Xavier Malisse

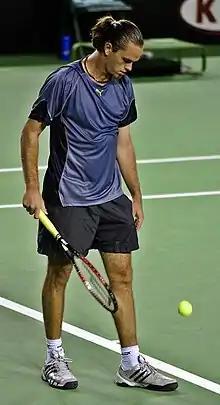
Malisse at the 2005 Australian Open

Xavier Malisse (born 19 July 1980) is a Belgian tennis coach and a former professional player. Born in the north-western Flemish city of Kortrijk and nicknamed "X-Man", he is one of only two Belgian men (the other being David Goffin) to have been ranked in the top 20 of the ATP Tour, with a career-high singles ranking of world No. 19.